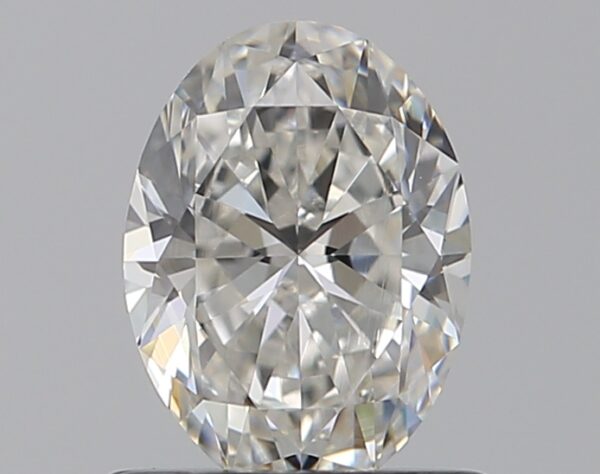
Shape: oval
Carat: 0.7
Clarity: VS1
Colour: E
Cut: EX
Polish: EX
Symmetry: EX
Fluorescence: VS
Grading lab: GIA
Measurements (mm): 6.79 x 4.99 x 3.12